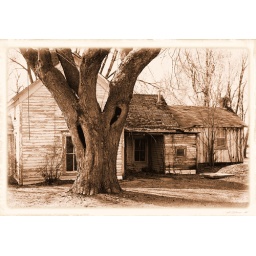
Found this old abondoned house in a littel town called Emma.I thought the tree looked great with it.